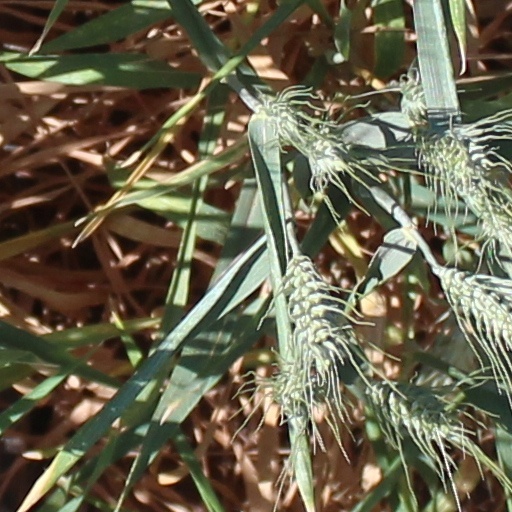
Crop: wheat